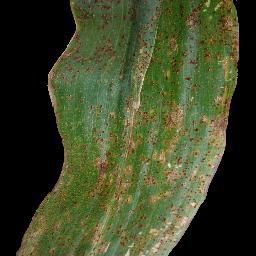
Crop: corn
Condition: (maize)_common_rust